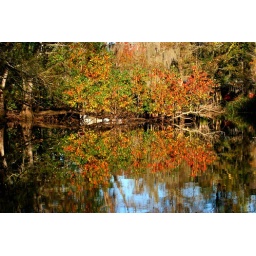
this tree was hanging over the water and the reflection was very beautiful.